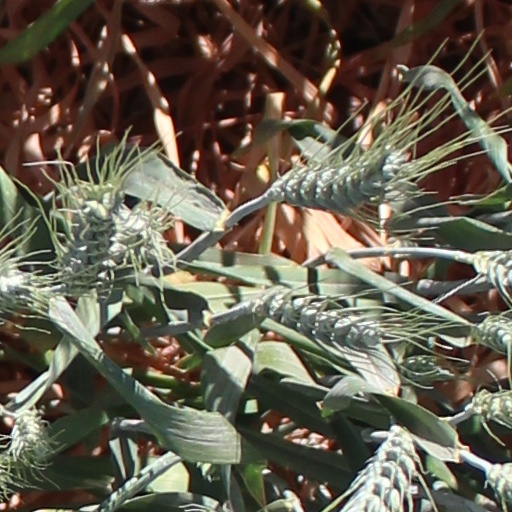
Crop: wheat